Alaksandar Milinkievič

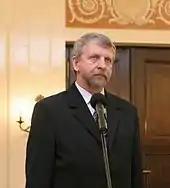
Aliaksandr Milinkievič in Poland, 30 March 2006

On 12 December 2006 he was awarded the Sakharov Prize by the European Parliament.